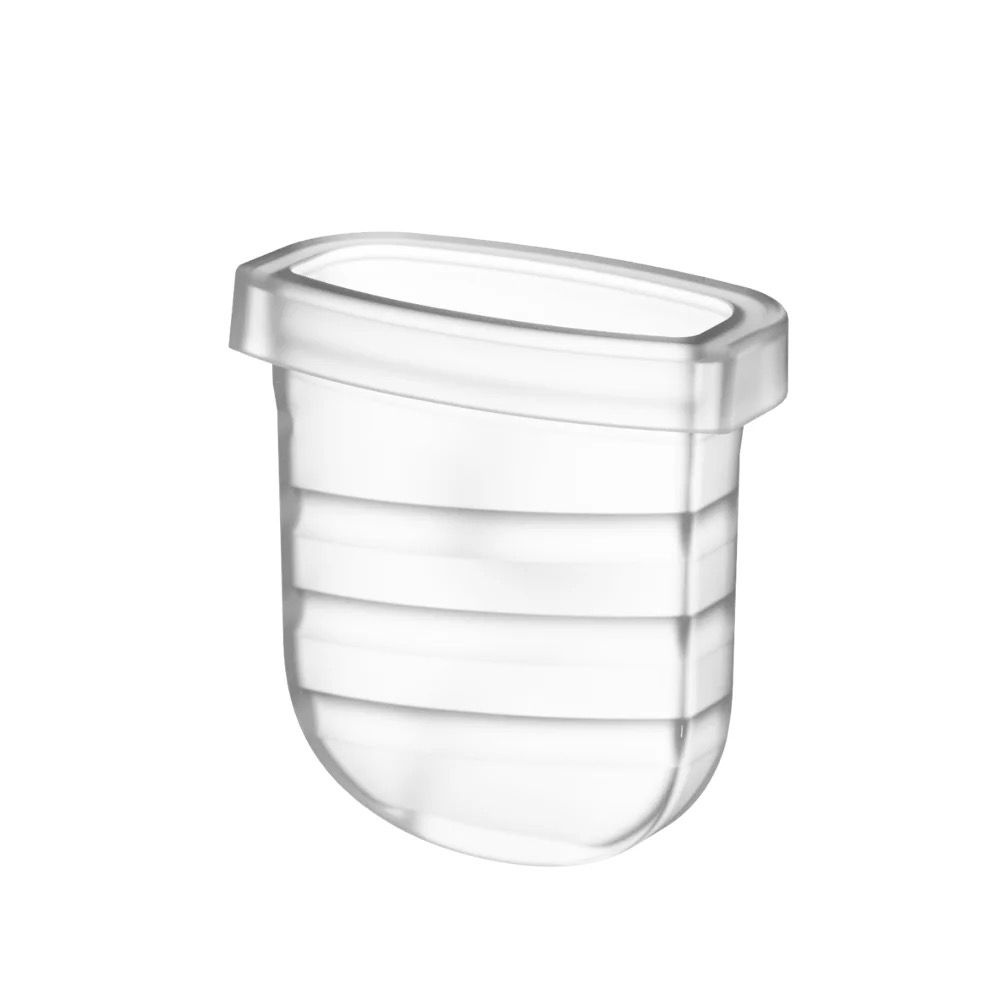
Diaphragm الحاجب ( غير مناسب مع للإصدار الوردي   Non Compatible For The Pink Version )
Diaphragms also enhance the power of pumping and should be replaced every 2-3 months max.
Brand: babyhome
Category: Baby & Toddler > Nursing & Feeding > Breast Pump Accessories > Valves & Membranes